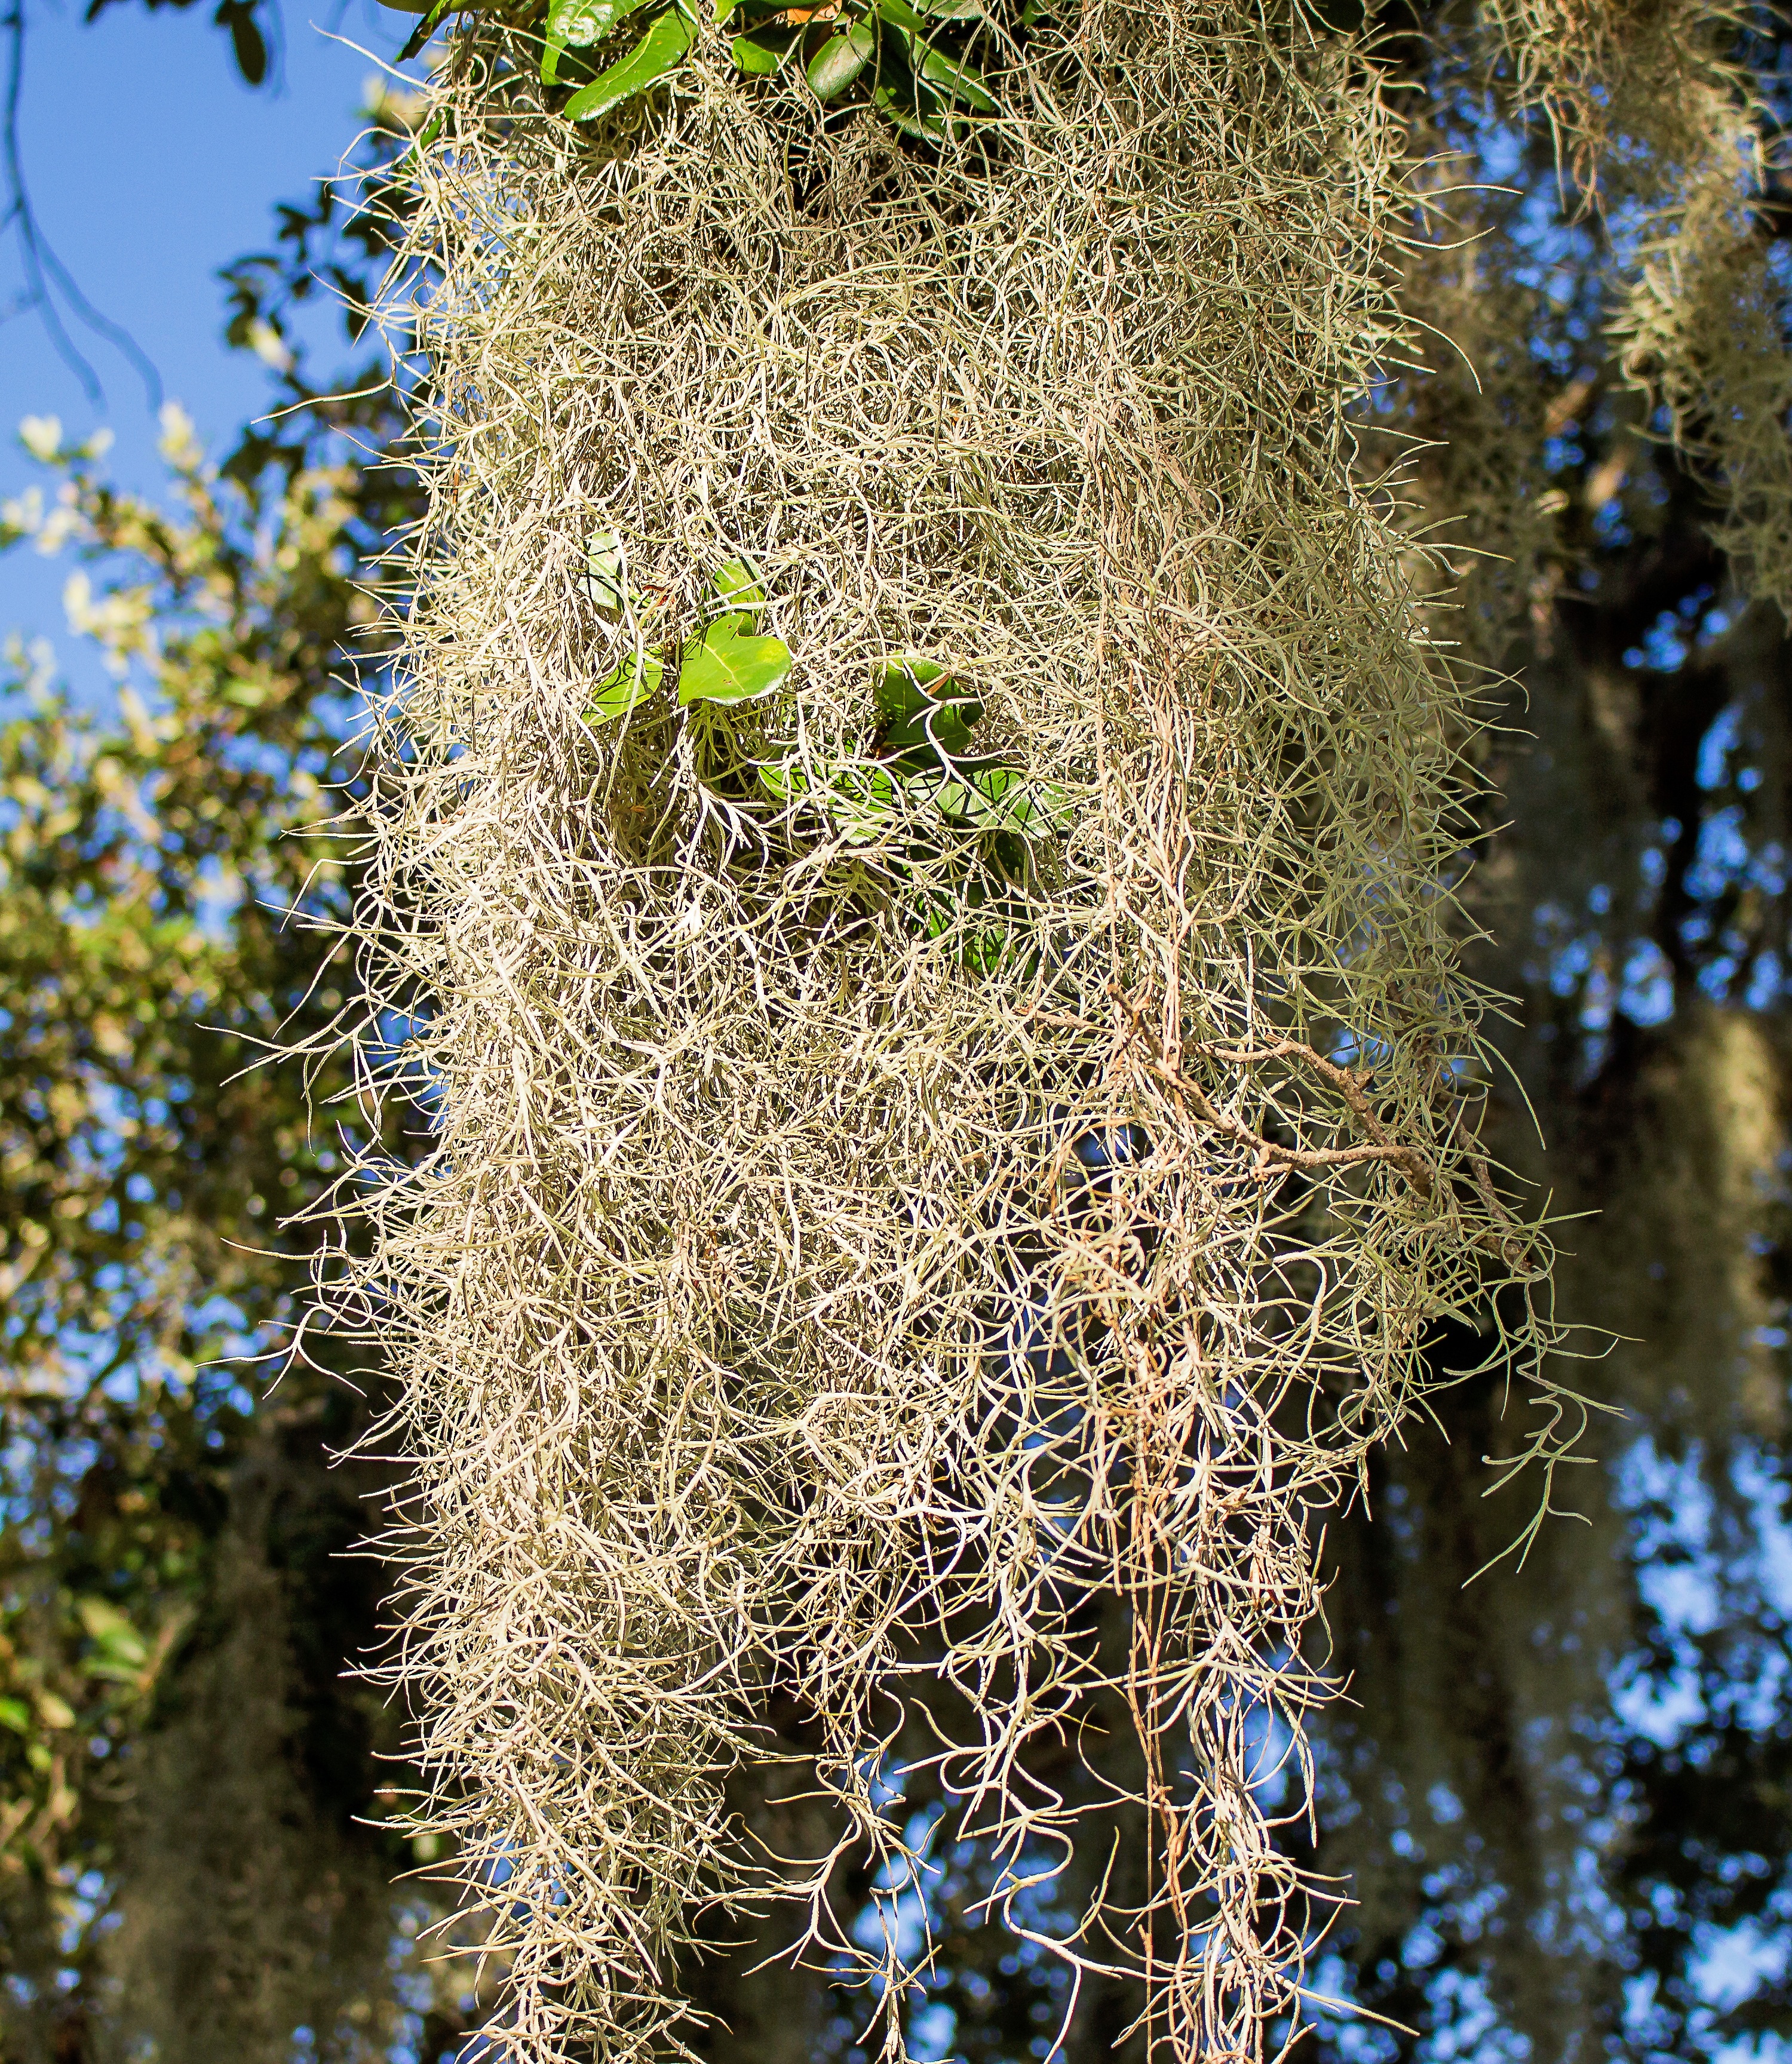
tree, nature, branch, blossom, winter, plant, hay, leaf, flower, frost, autumn, botany, garden, flora, season, lichen, shrub, woodland, paste, foreground, spanish moss, beard old, i agavepalo, tillandsia usneoides, usnea, woody plant